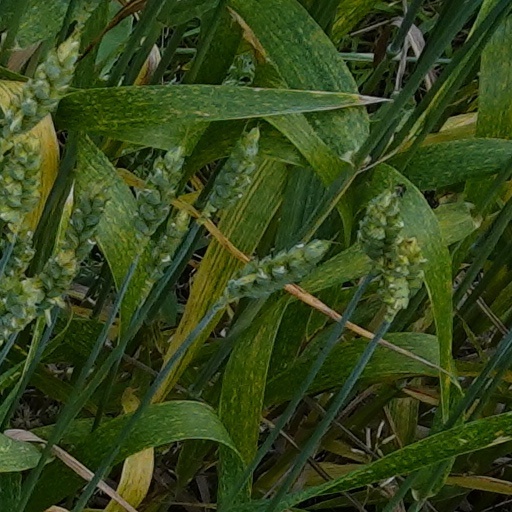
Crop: wheat